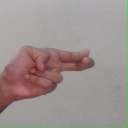
अक्षर: ह